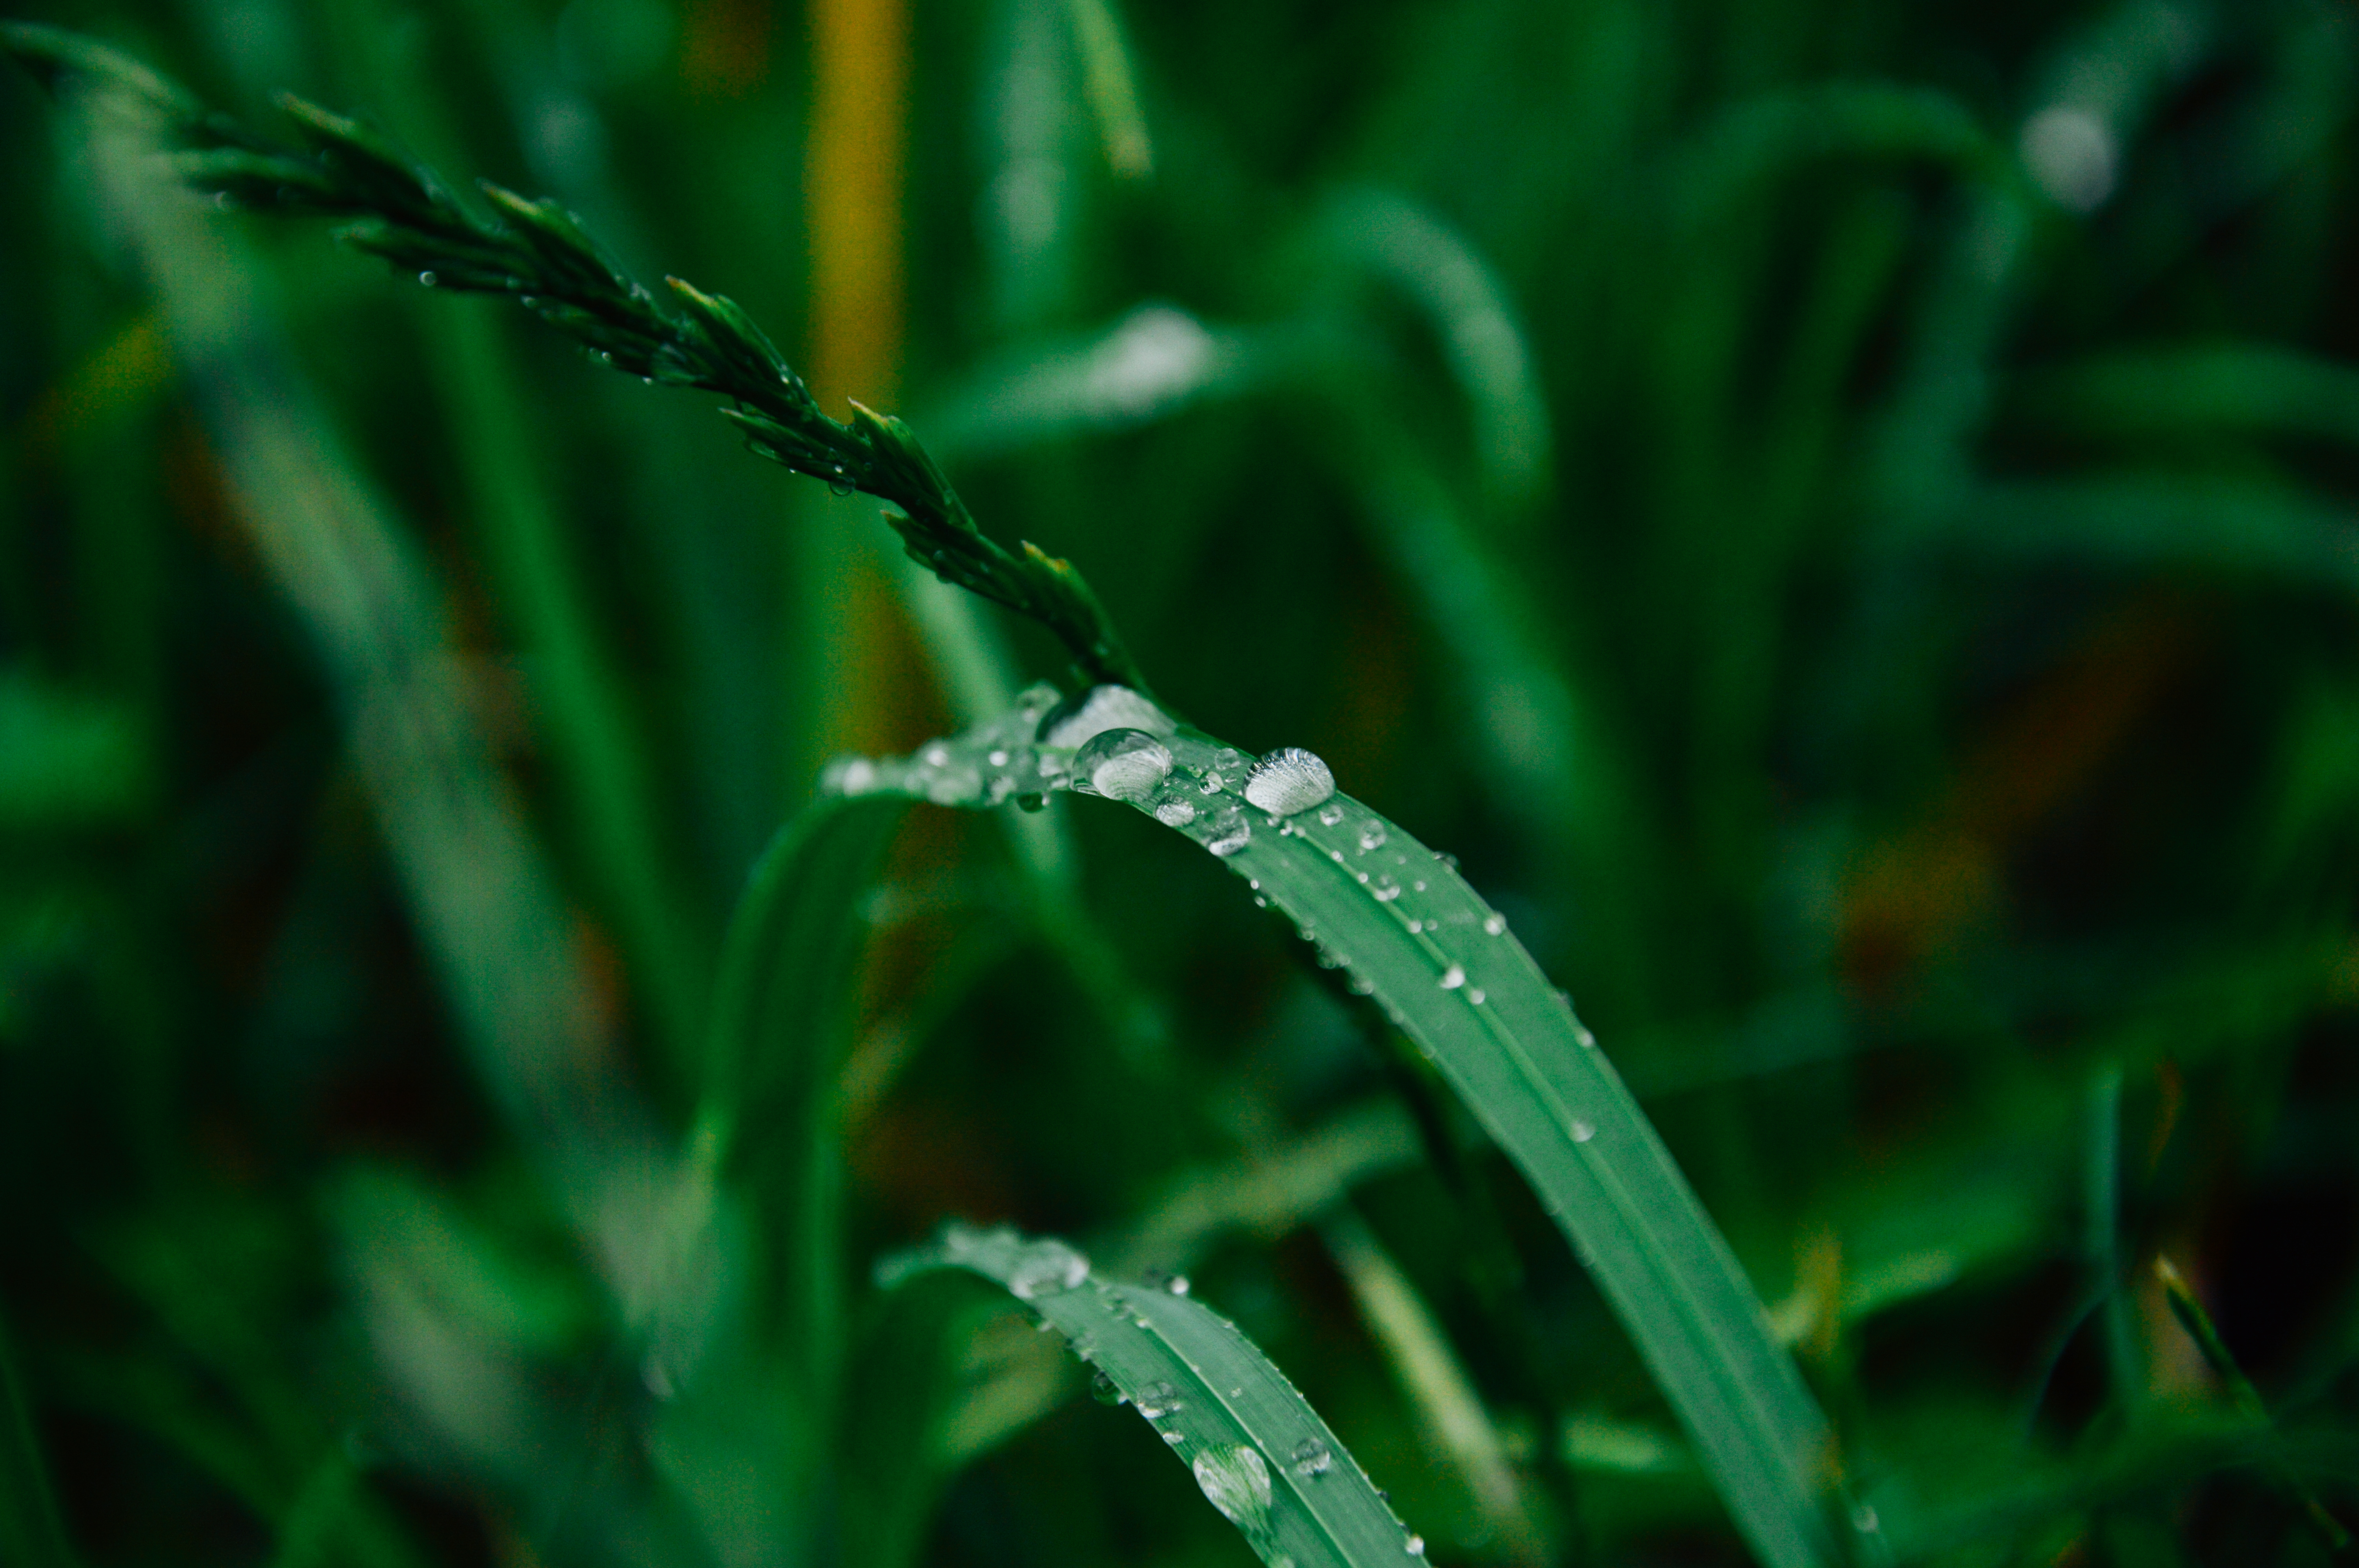
nature, grass, branch, drop, dew, plant, lawn, meadow, leaf, flower, green, insect, flora, close up, moisture, macro photography, grass family, plant stem, land plant